Under Fire (1926 film)

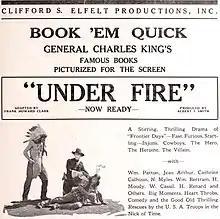
Advertisement

Under Fire is a 1926 American silent Western film directed by Clifford S. Elfelt and starring Bill Patton, Jean Arthur, and Cathleen Calhoun.